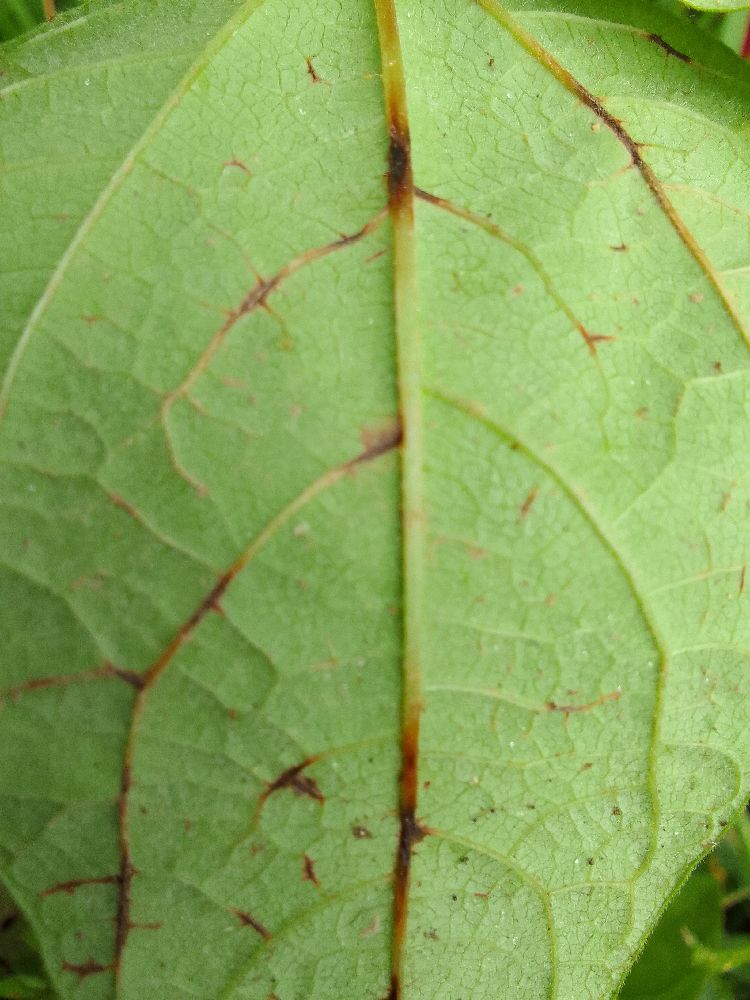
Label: anthracnose